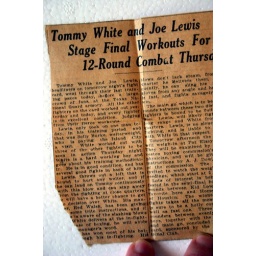
From the mysterious envelope full of a boxer's clippings and contracts found in the walls of our 1910 house during renovation.